Red Skelton

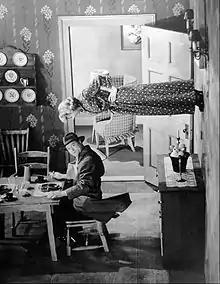
Skelton as Willie Lump-Lump and Shirley Mitchell as his wife, who appears to be walking on the wall in a 1952 Skelton show sketch

During the 1951–1952 season, the program was broadcast from a converted NBC radio studio. The first year of the television show was done live; this led to problems, because not enough time was available for costume changes; Skelton was on camera for most of the half hour, including the delivery of a commercial that was written into one of the show's skits. In early 1952, Skelton had an idea for a television sketch about someone who had been drinking not knowing which way is up. The script was completed, and he had the show's production crew build a set that was perpendicular to the stage, so it would give the illusion that someone was walking on walls. The skit, starring his character Willie Lump-Lump, called for the character's wife to hire a carpenter to redo the living room in an effort to teach her husband a lesson about his drinking. When Willie wakes up there after a night of drinking, he is misled into believing he is not lying on the floor, but on the living room wall. Willie's wife goes about the house normally, but to Willie, she appears to be walking on a wall. Within an hour after the broadcast, the NBC switchboard had received 350 calls regarding the show, and Skelton had received more than 2,500 letters about the skit within a week of its airing.